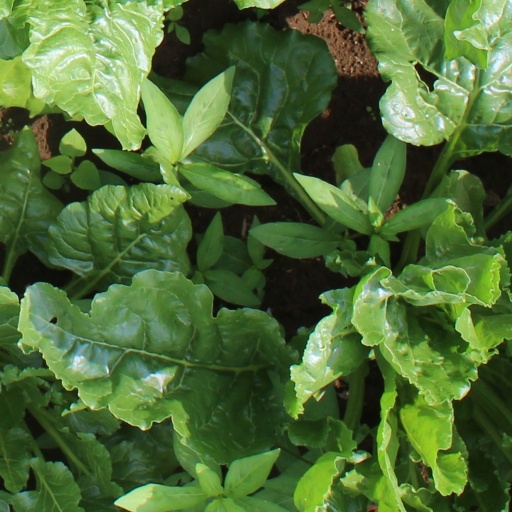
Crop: sugar beet